Loel D. Frederickson

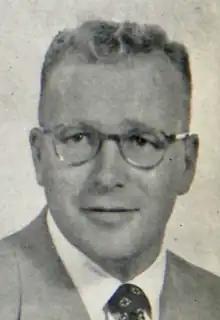
Frederickson pictured in the "Crimson Rambler 1950", Carthage yearbook

Loel Dean Frederickson (September 3, 1919 – September 18, 2009) was an American football, basketball, and baseball coach. He served as the head football coach at Carthage College in Carthage, Illinois for two seasons, from 1950 to 1951, compiling a record of 2–16.